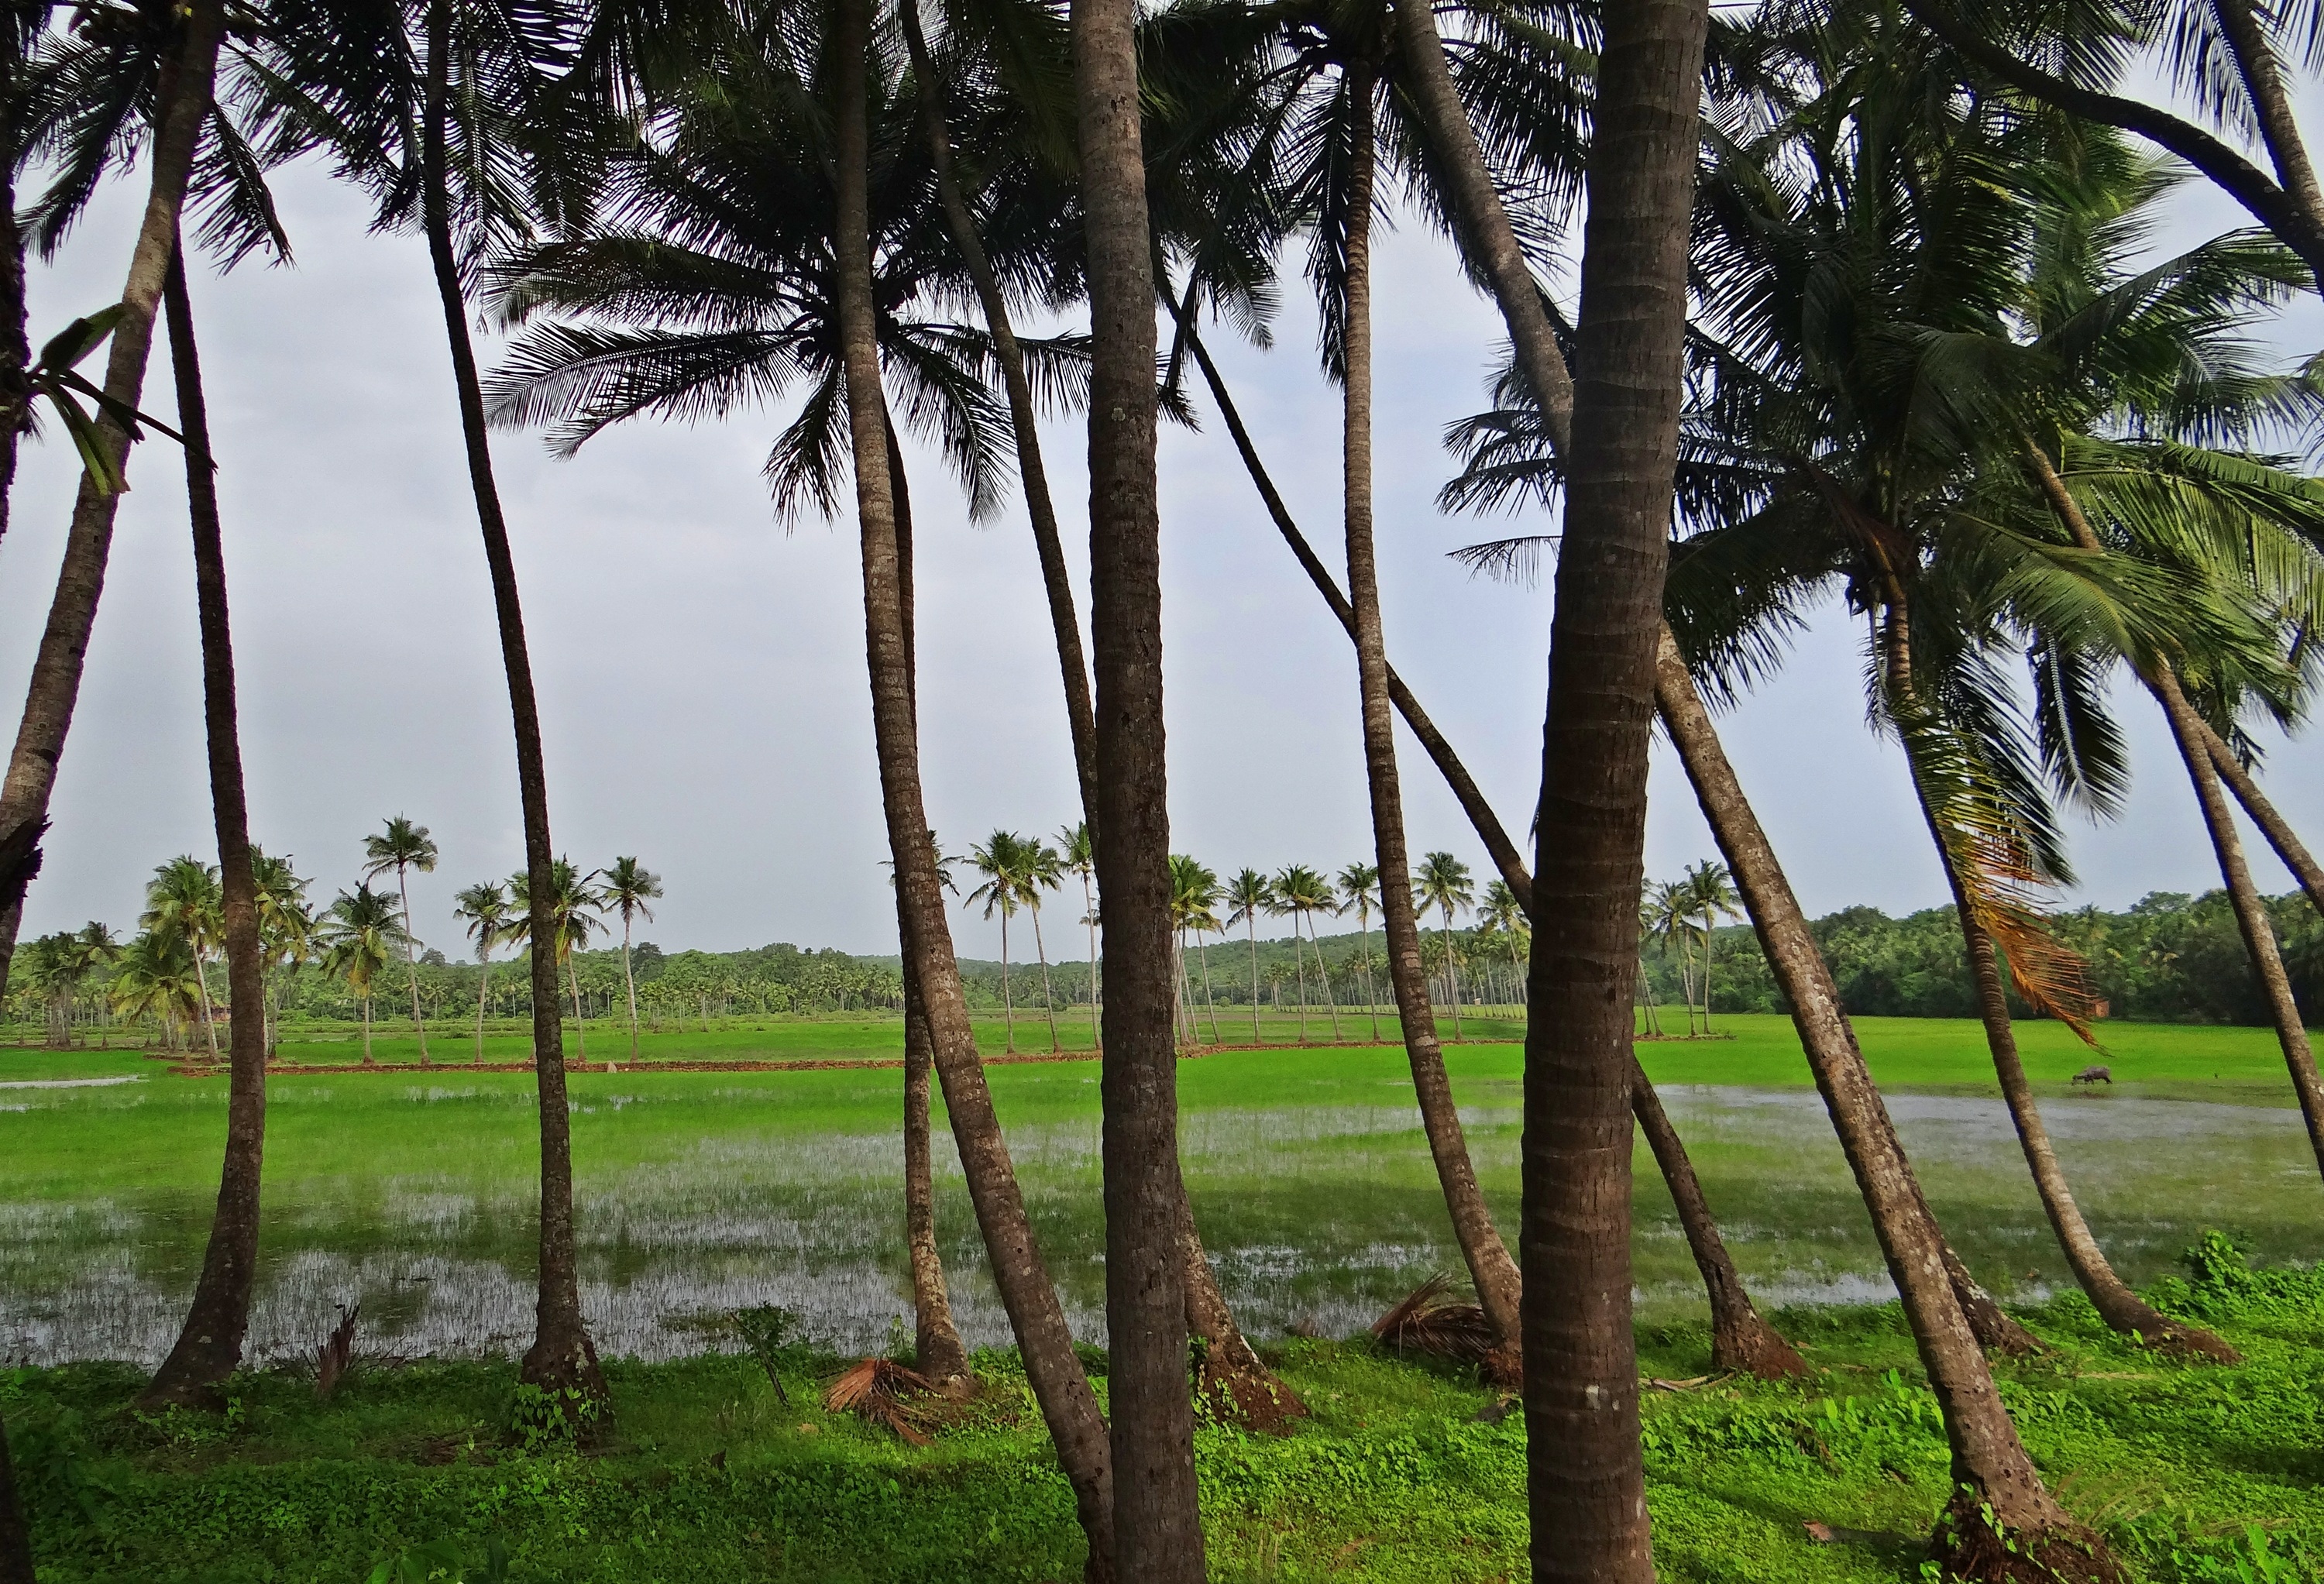
beach, tree, plant, field, green, jungle, pasture, botany, agriculture, flora, plantation, india, habitat, tropics, ecosystem, goa, rural area, flowering plant, natural environment, woody plant, land plant, arecales, palm family, coconut groves